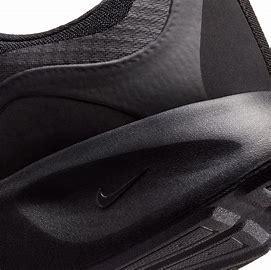
Brand: Nike
Model: Wearallday